NSB Class 71

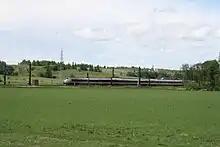
Unit operating on the Gardermoen Line

In addition to tests in Sweden, the X2 was tried out on the Randsfjord Line on 12 March 1993. The order for the units was placed on 23 February 1995, after NSB had received bids from ABB (that later merged with Daimler-Benz's train division to become Adtranz), AEG, Fiat Ferroviaria, Talbot, Linke-Hofmann-Busch, Siemens and Görlitz. During 1996, an X2 train was hired to test out performance on the Norwegian railway system, and for a short period put into service on the Sørland Line. The first Class 71 unit was delivered on 19 September 1997, and the last on 30 January 1998. The last unit, no. 71.16, was delivered with tilting mechanism to be used to test performance on the Norwegian railways, due to the similarities between Class 71 and Class 73. It could be seen during the winter on the challenging Bergen Line and Dovre Line. After a few years the tilting mechanism was removed.